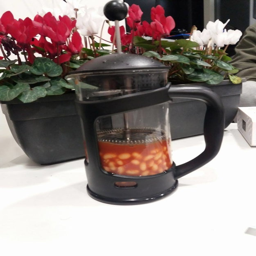
you decide to make yourself a cup of coffee to deal with this problem .